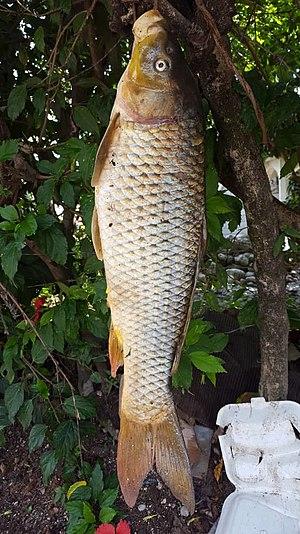
Une carpe herbibore
L'Étang Lachaux situé au sud dans la région de Camp-Perrin, département du Sud de la République d'Haïti est un petit lac d'eau douce. C'est le plus grand lac des lacs du Sud d'Haiti en volume d'eau et en longueur. L'étang lachaux fait partie d'une série de lacs peu profonds s'étendant du nord au sud dans cette région et couvre une superficie de plus de 0.54 km².